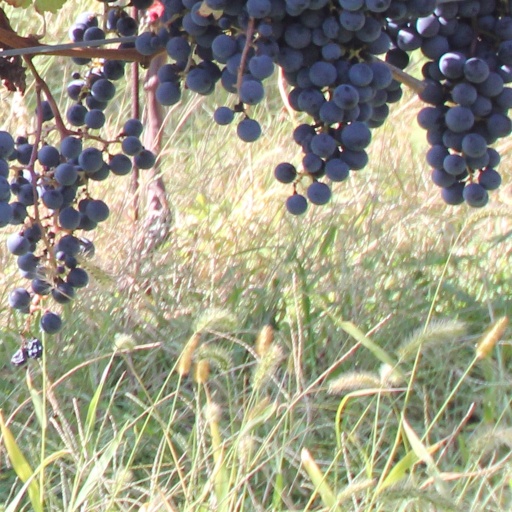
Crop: grape